North Starr

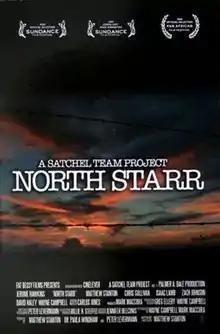

It was scheduled to compete in the Dramatic Competition at the 2008 Sundance Film Festival.